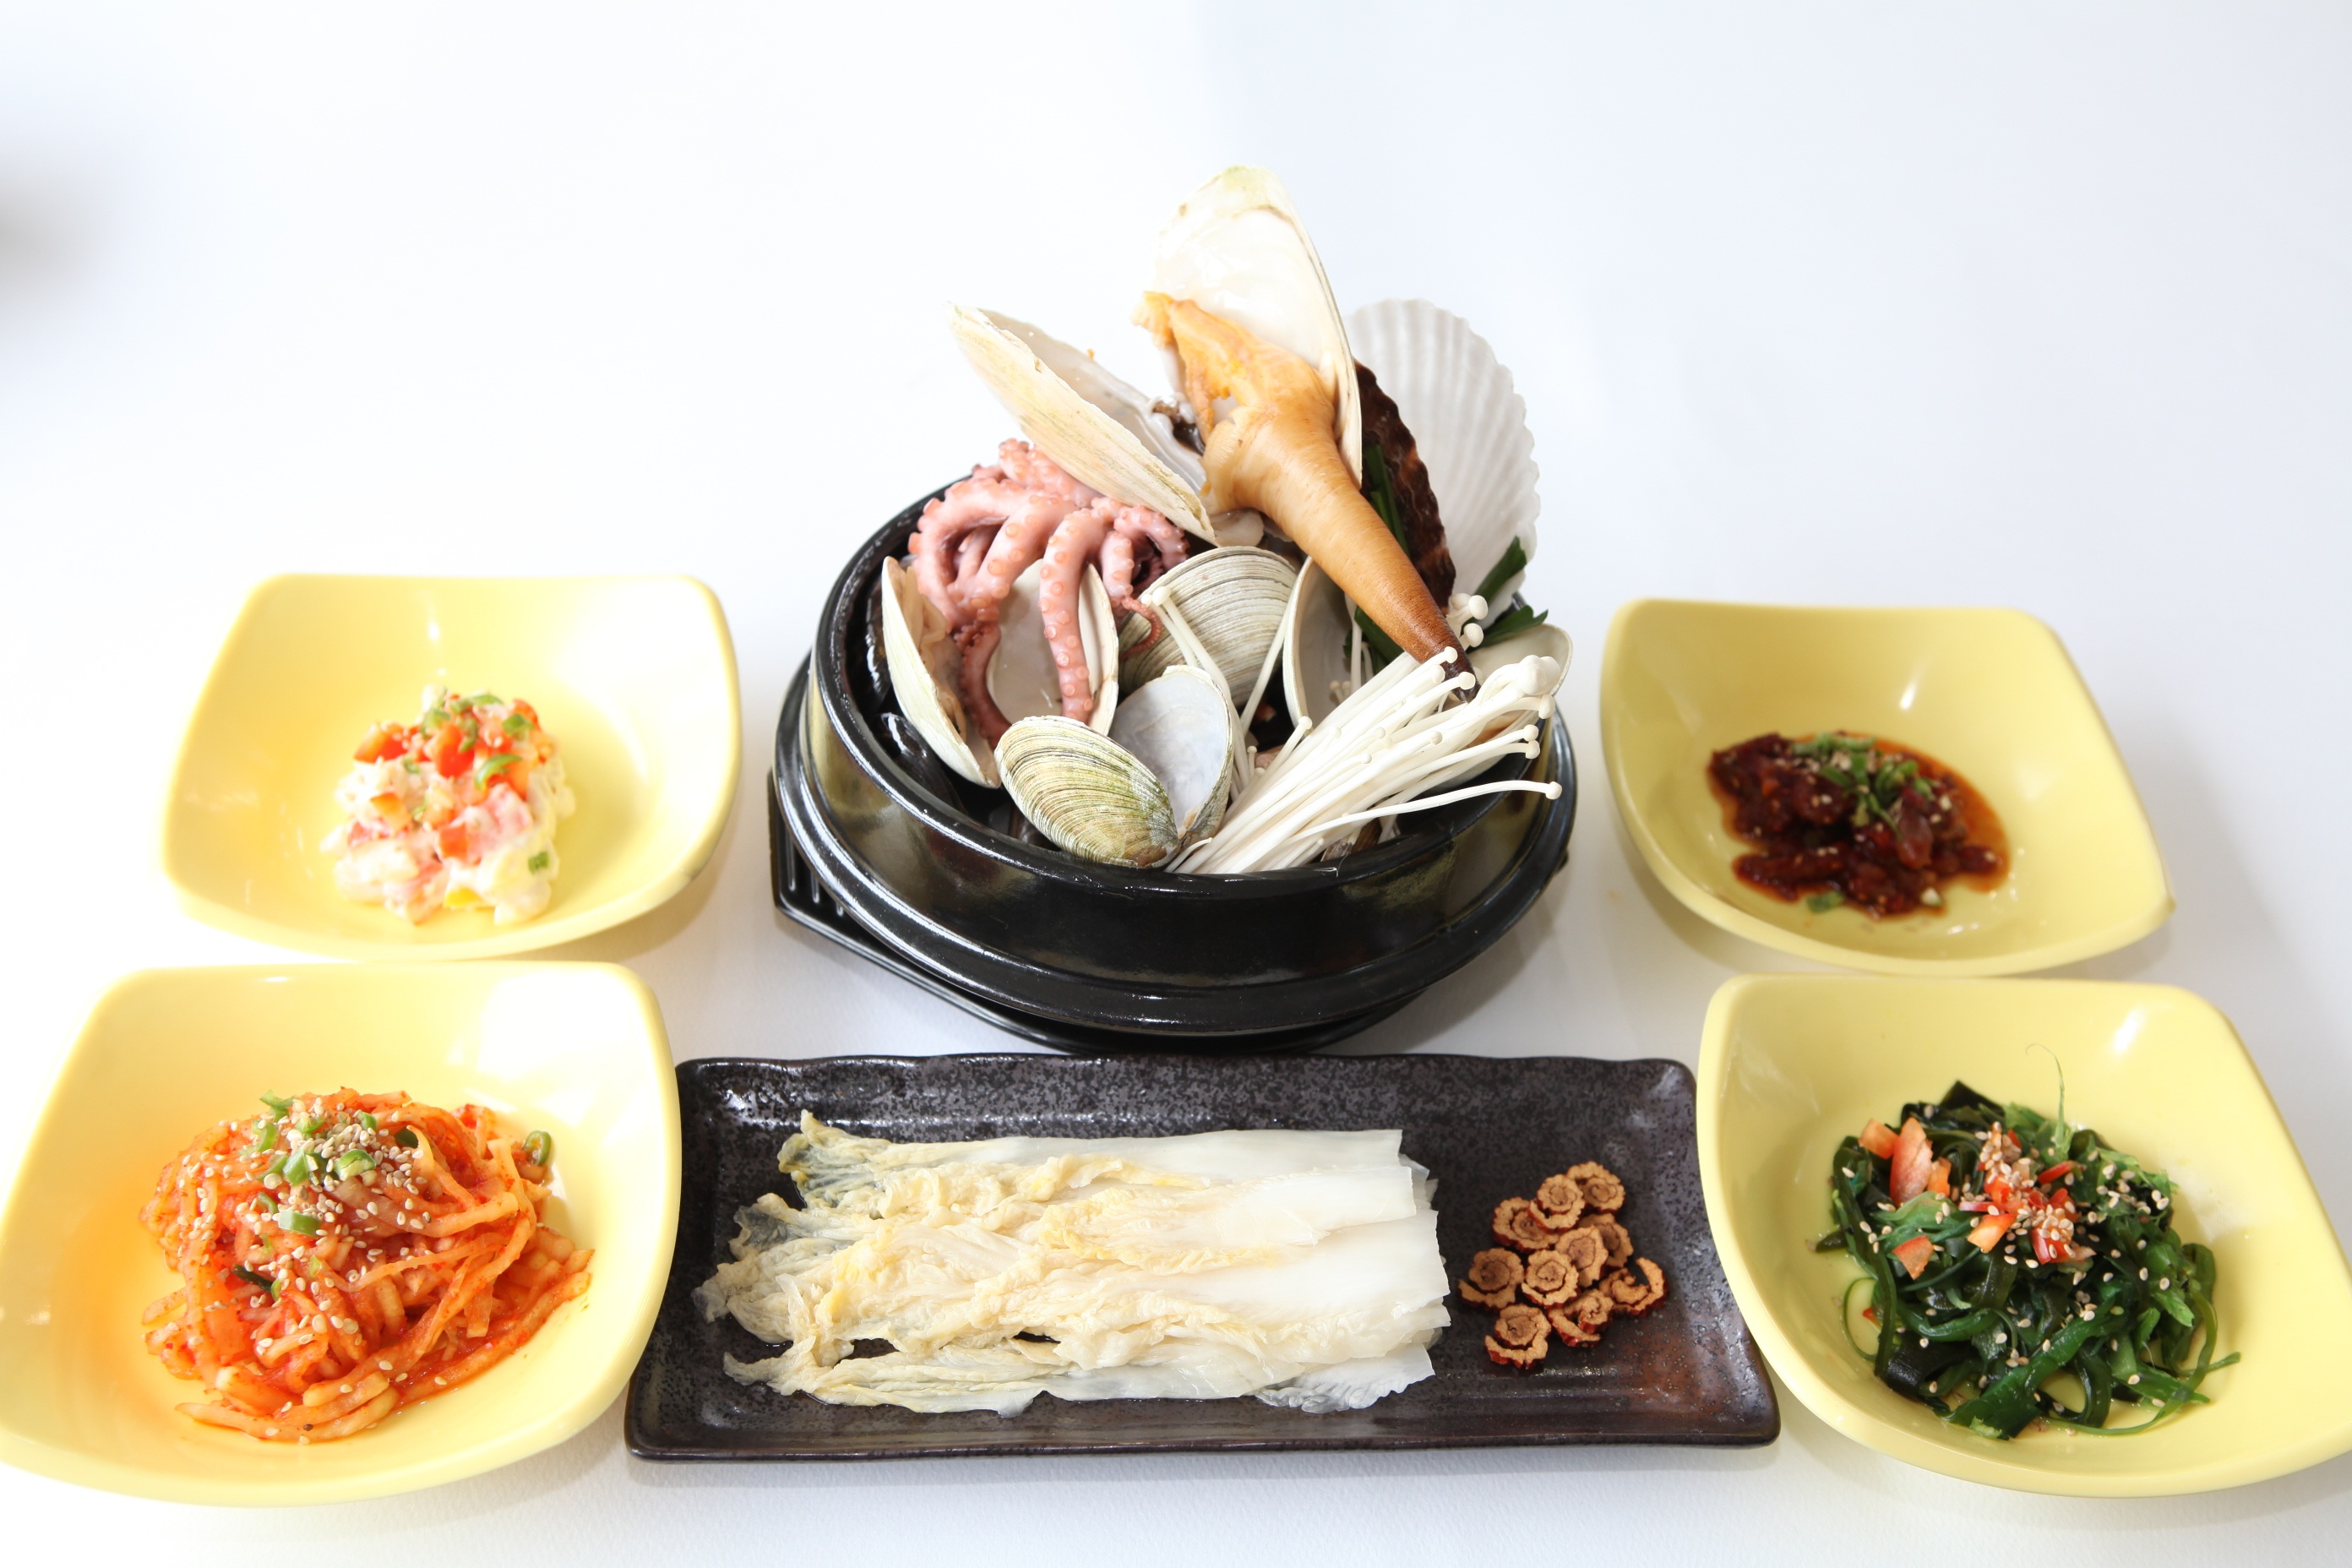
dish, meal, food, fish, lunch, cuisine, asian food, chinese food, panope japonica, geoduck, koreafood